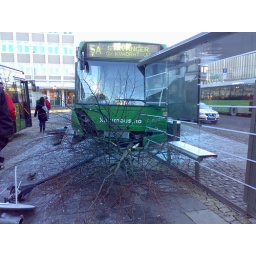
The bus ran over one glasshouse, one tree and one lightpole until it stopped into the next glasshouse